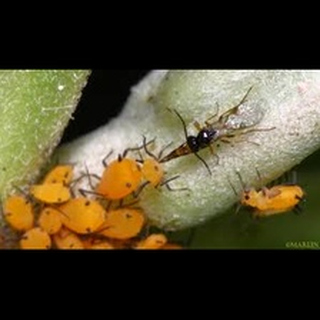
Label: wheat_aphid